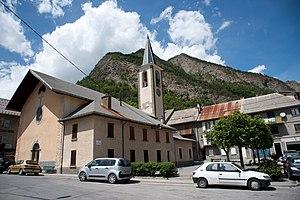
La Condamine-Châtelard - église paroissale Sainte Catherine
La Condamine-Châtelard est une commune française, située dans le département des Alpes-de-Haute-Provence en région Provence-Alpes-Côte d'Azur, dans la vallée de l'Ubaye.